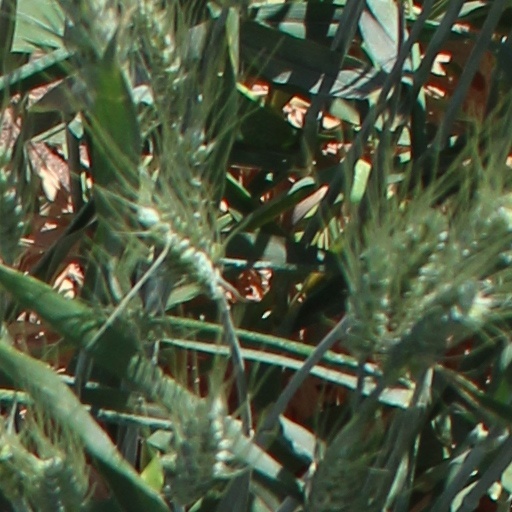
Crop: wheat